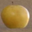
Label: apple